Jyoti Jyoti Mahajyoti

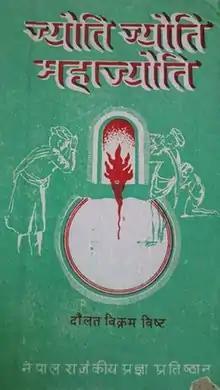
First edition

Jyoti Jyoti Mahajyoti is a 1988 Nepali novel by Daulat Bikram Bista. It was published in 1988 by Nepal Rajakiya Pragya Prakashan (Royal Nepal Academy). The book received the Madan Puraskar in the same year. It is the seventh novel of the author.